Boathouse District

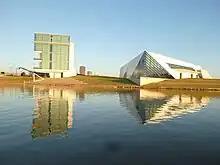

The Boathouse District is a row of boathouses and attractions along the Oklahoma River in Oklahoma City. The Boathouse District offers activities such as recreational and elite rowing and kayaking, fitness facilities, private event spaces and RIVERSPORT Adventures, an outdoor adventure park. The Oklahoma City Boathouse Foundation, which manages the Boathouse District, has been named a U.S. Olympic & Paralympic Training Site by the U.S. Olympic Committee.